Gernot Blümel

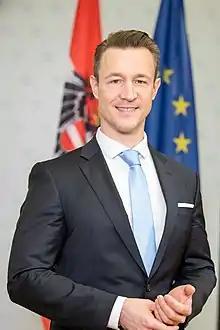
Blümel in 2020

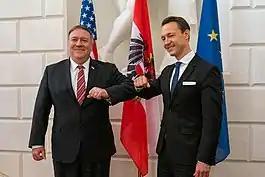
Blümel meets with U.S. Secretary of State Michael R. Pompeo ahead of a business roundtable with Austrian companies in Vienna, Austria on August 14, 2020.

Gernot Blümel (born 24 October 1981) is an Austrian politician of the Austrian People's Party (ÖVP). He served as Austria's finance minister from 2020 to 2021, having announced his resignation shortly after Alexander Schallenberg's resignation on 2 December 2021. Since 2015, he has been the chairman of the Vienna branch of the ÖVP. Prior, he was Chancellery minister for European Affairs, Art, Culture, and Media from 2017 to 2019; he was also General Secretary of the ÖVP from 2013 to 2015.